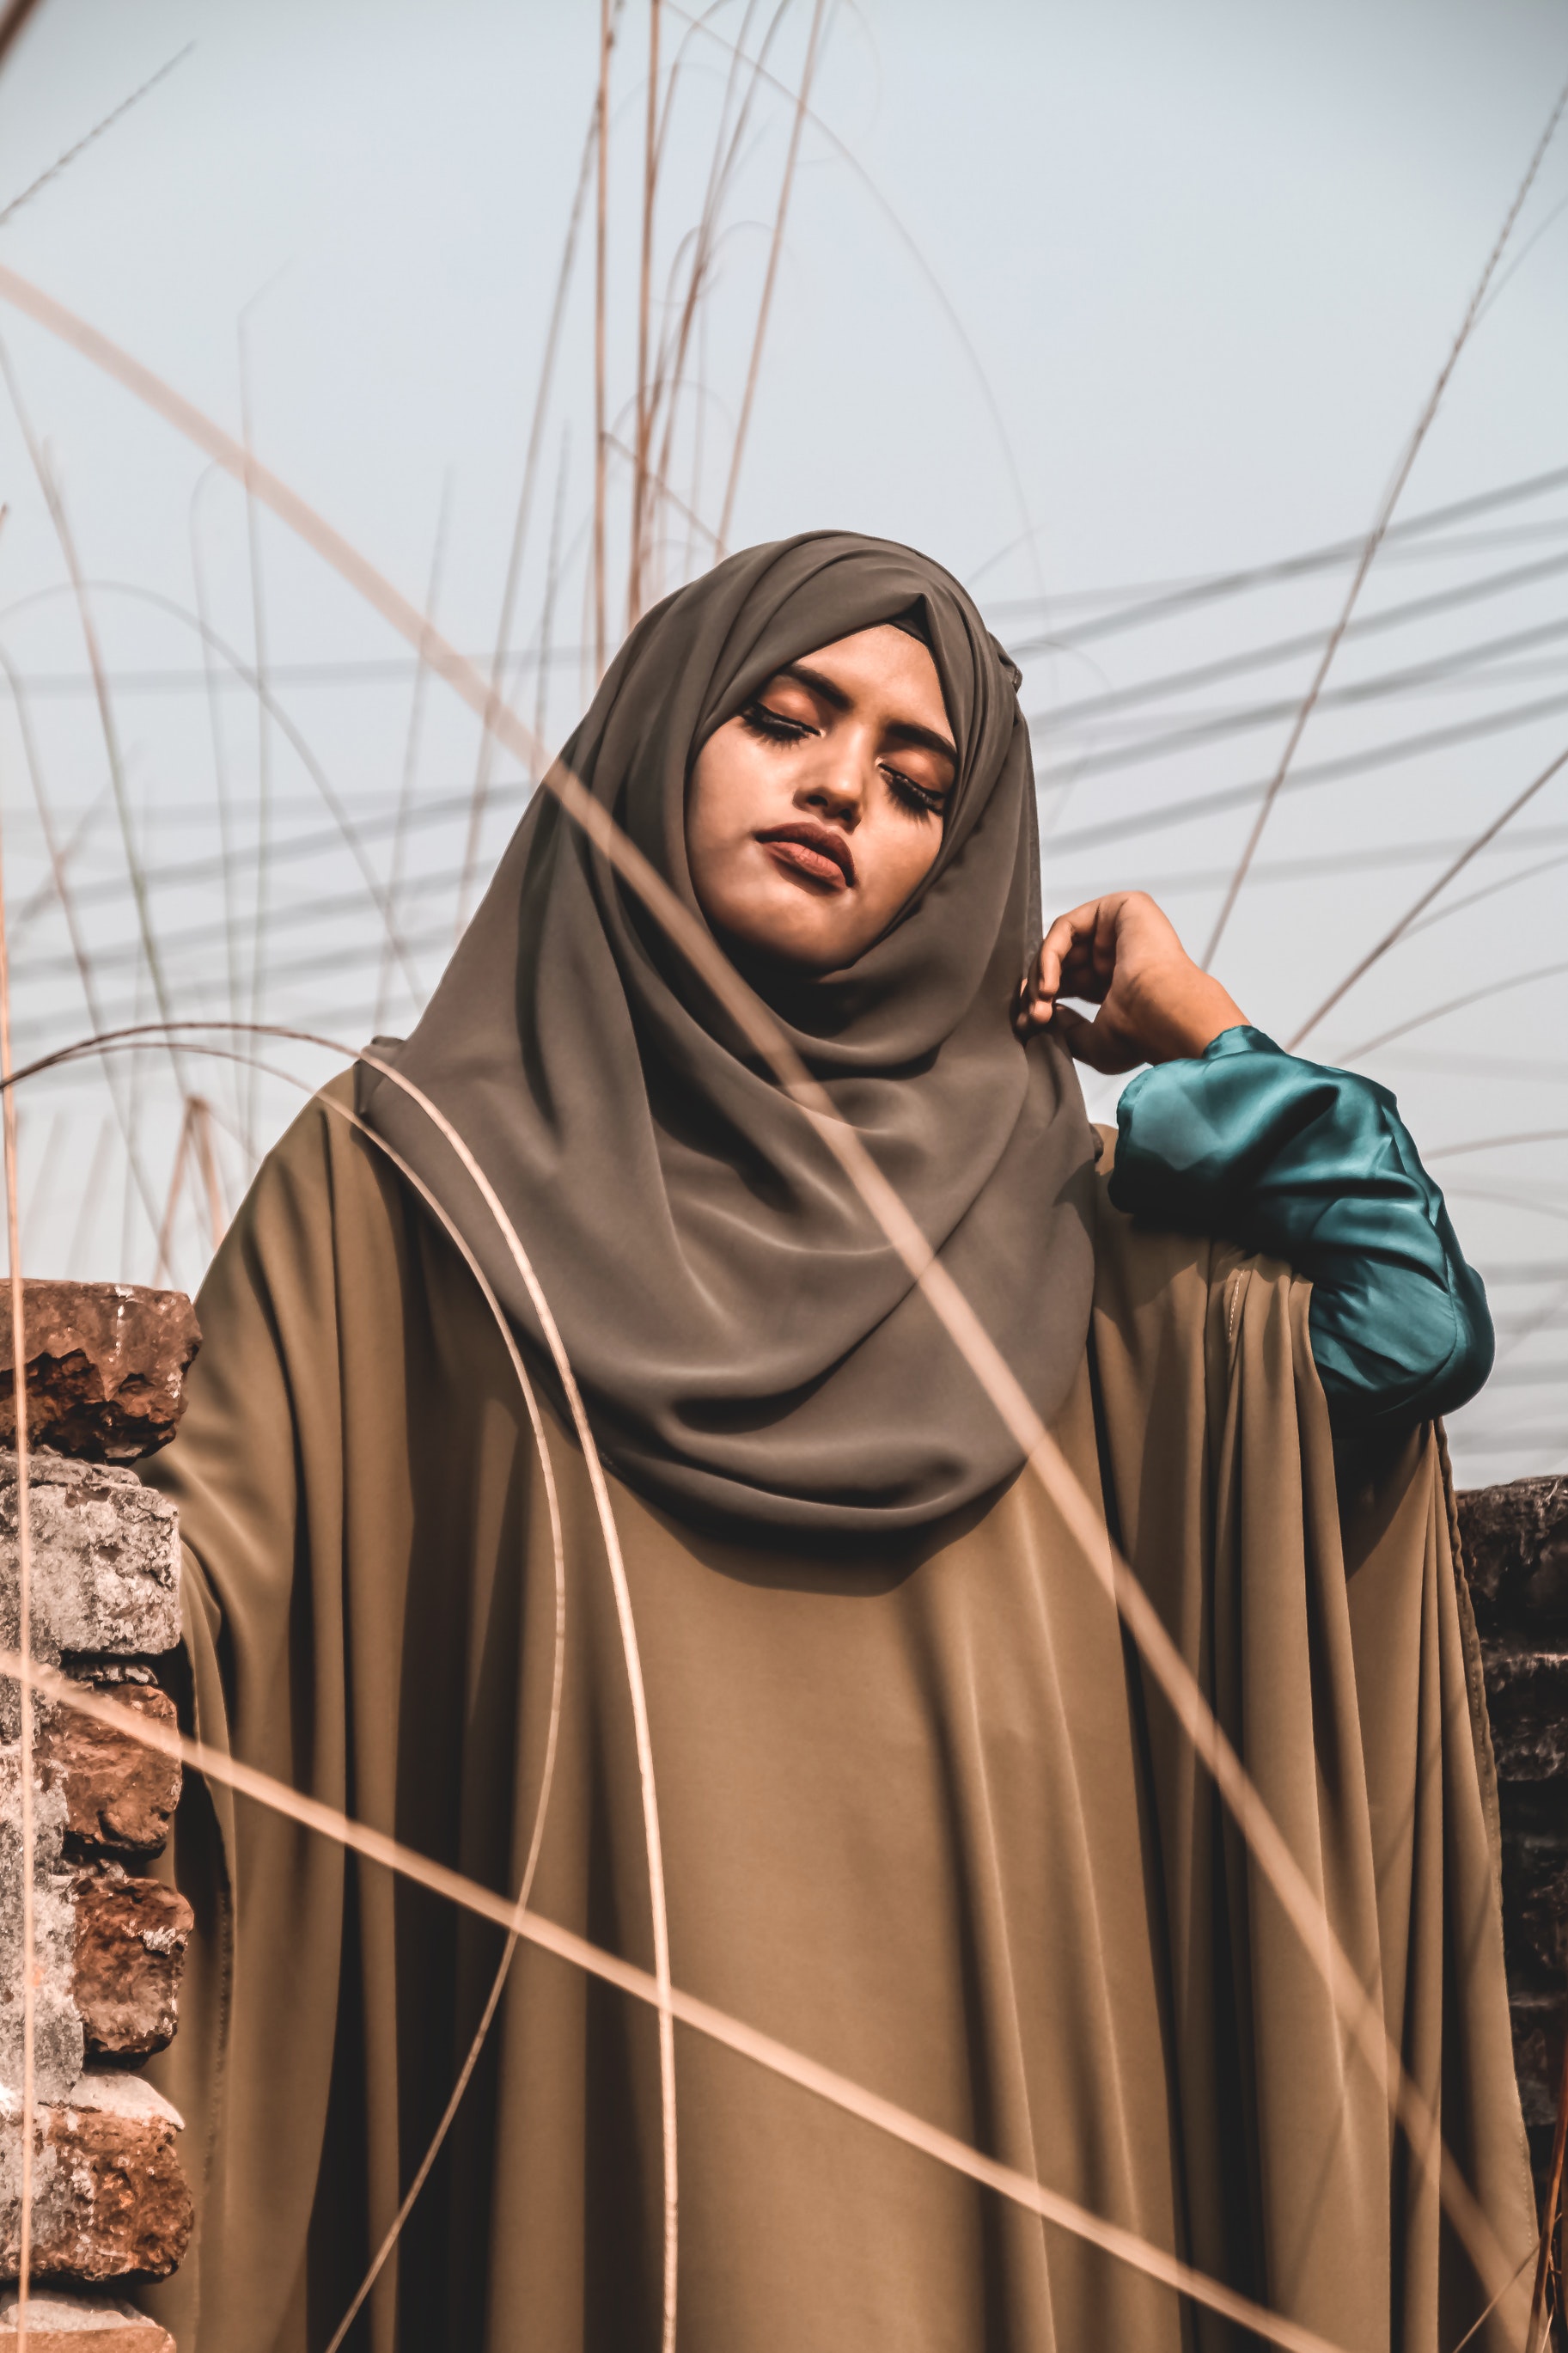
outerwear, statue, architecture, smile, stock photography, photography